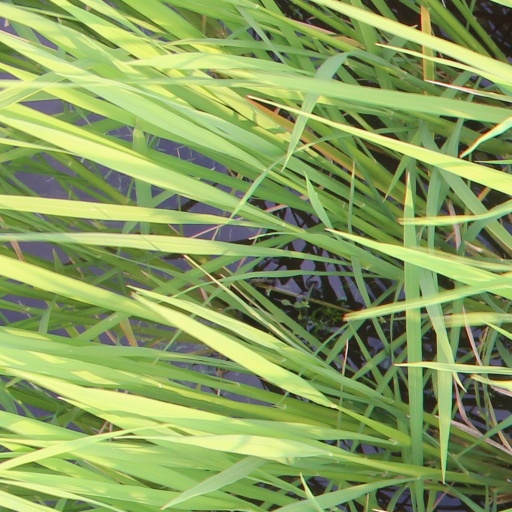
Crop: rice